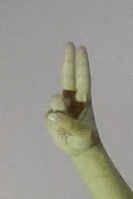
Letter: taa